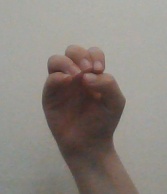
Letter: ha